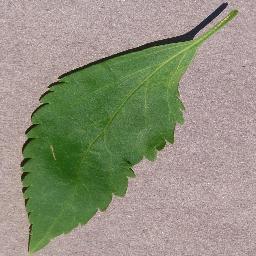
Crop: cherry
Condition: (including_sour)_healthy